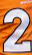
Number: 2